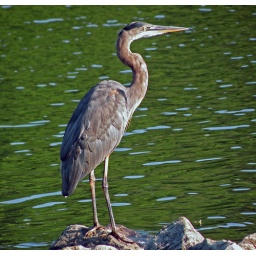
Great Blue Heron against green water